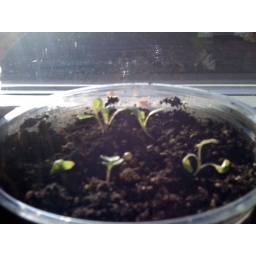
Seedlings in kitchen window